The Goop Lab

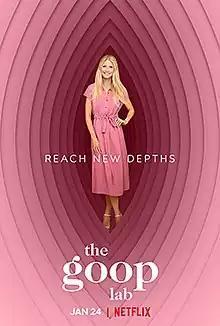

The Goop Lab (also known as The Goop Lab with Gwyneth Paltrow) is an American documentary series about the lifestyle and wellness company Goop, founded by American actress Gwyneth Paltrow, who acts as host and executive producer of the series. The series premiered on January 24, 2020 on Netflix.